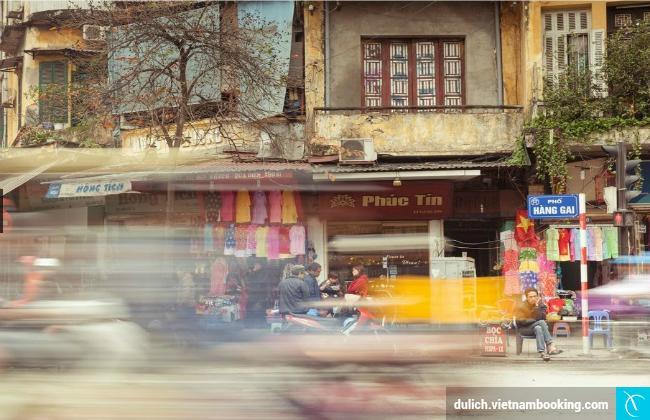
đây là khung cảnh xuất hiện ở trên một con phố